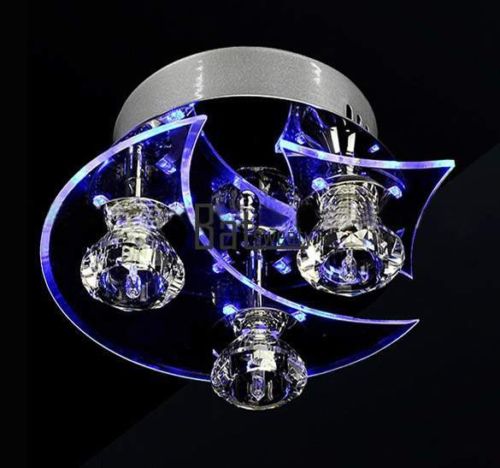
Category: lamp